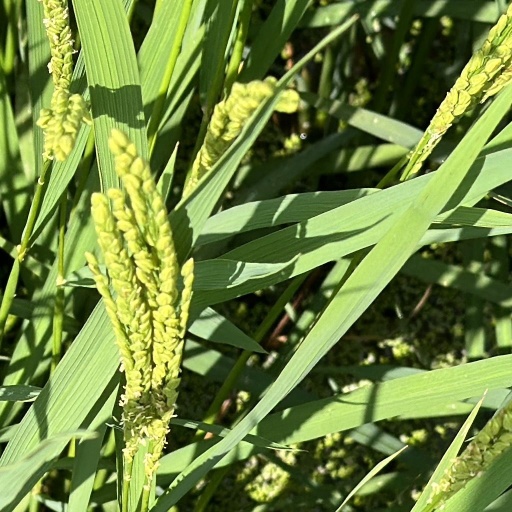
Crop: rice